Kangazha

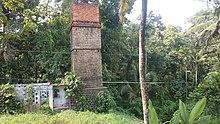
Pillar of Kangazha

Kangazha is a panchayath and village in the Changanacherry Taluk of the Kottayam District of Kerala State in India. It is located 21 kilometers east of Kottayam and 10 kilometers north of Karukachal. It lies midway between the backwaters of Western Kerala and the misty mountains of the Western Ghats.